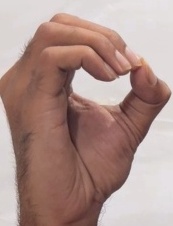
ASL sign: O